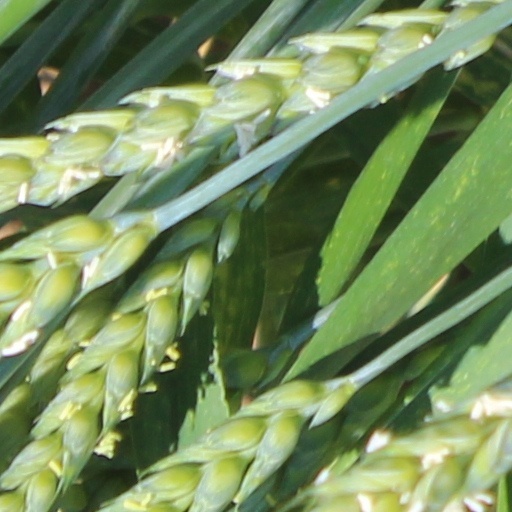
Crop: wheat